Describe the emotion expressed in this image:  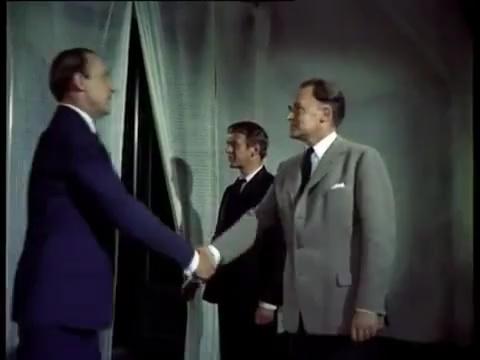
This person displays Pain, valence and arousal with low intensity.